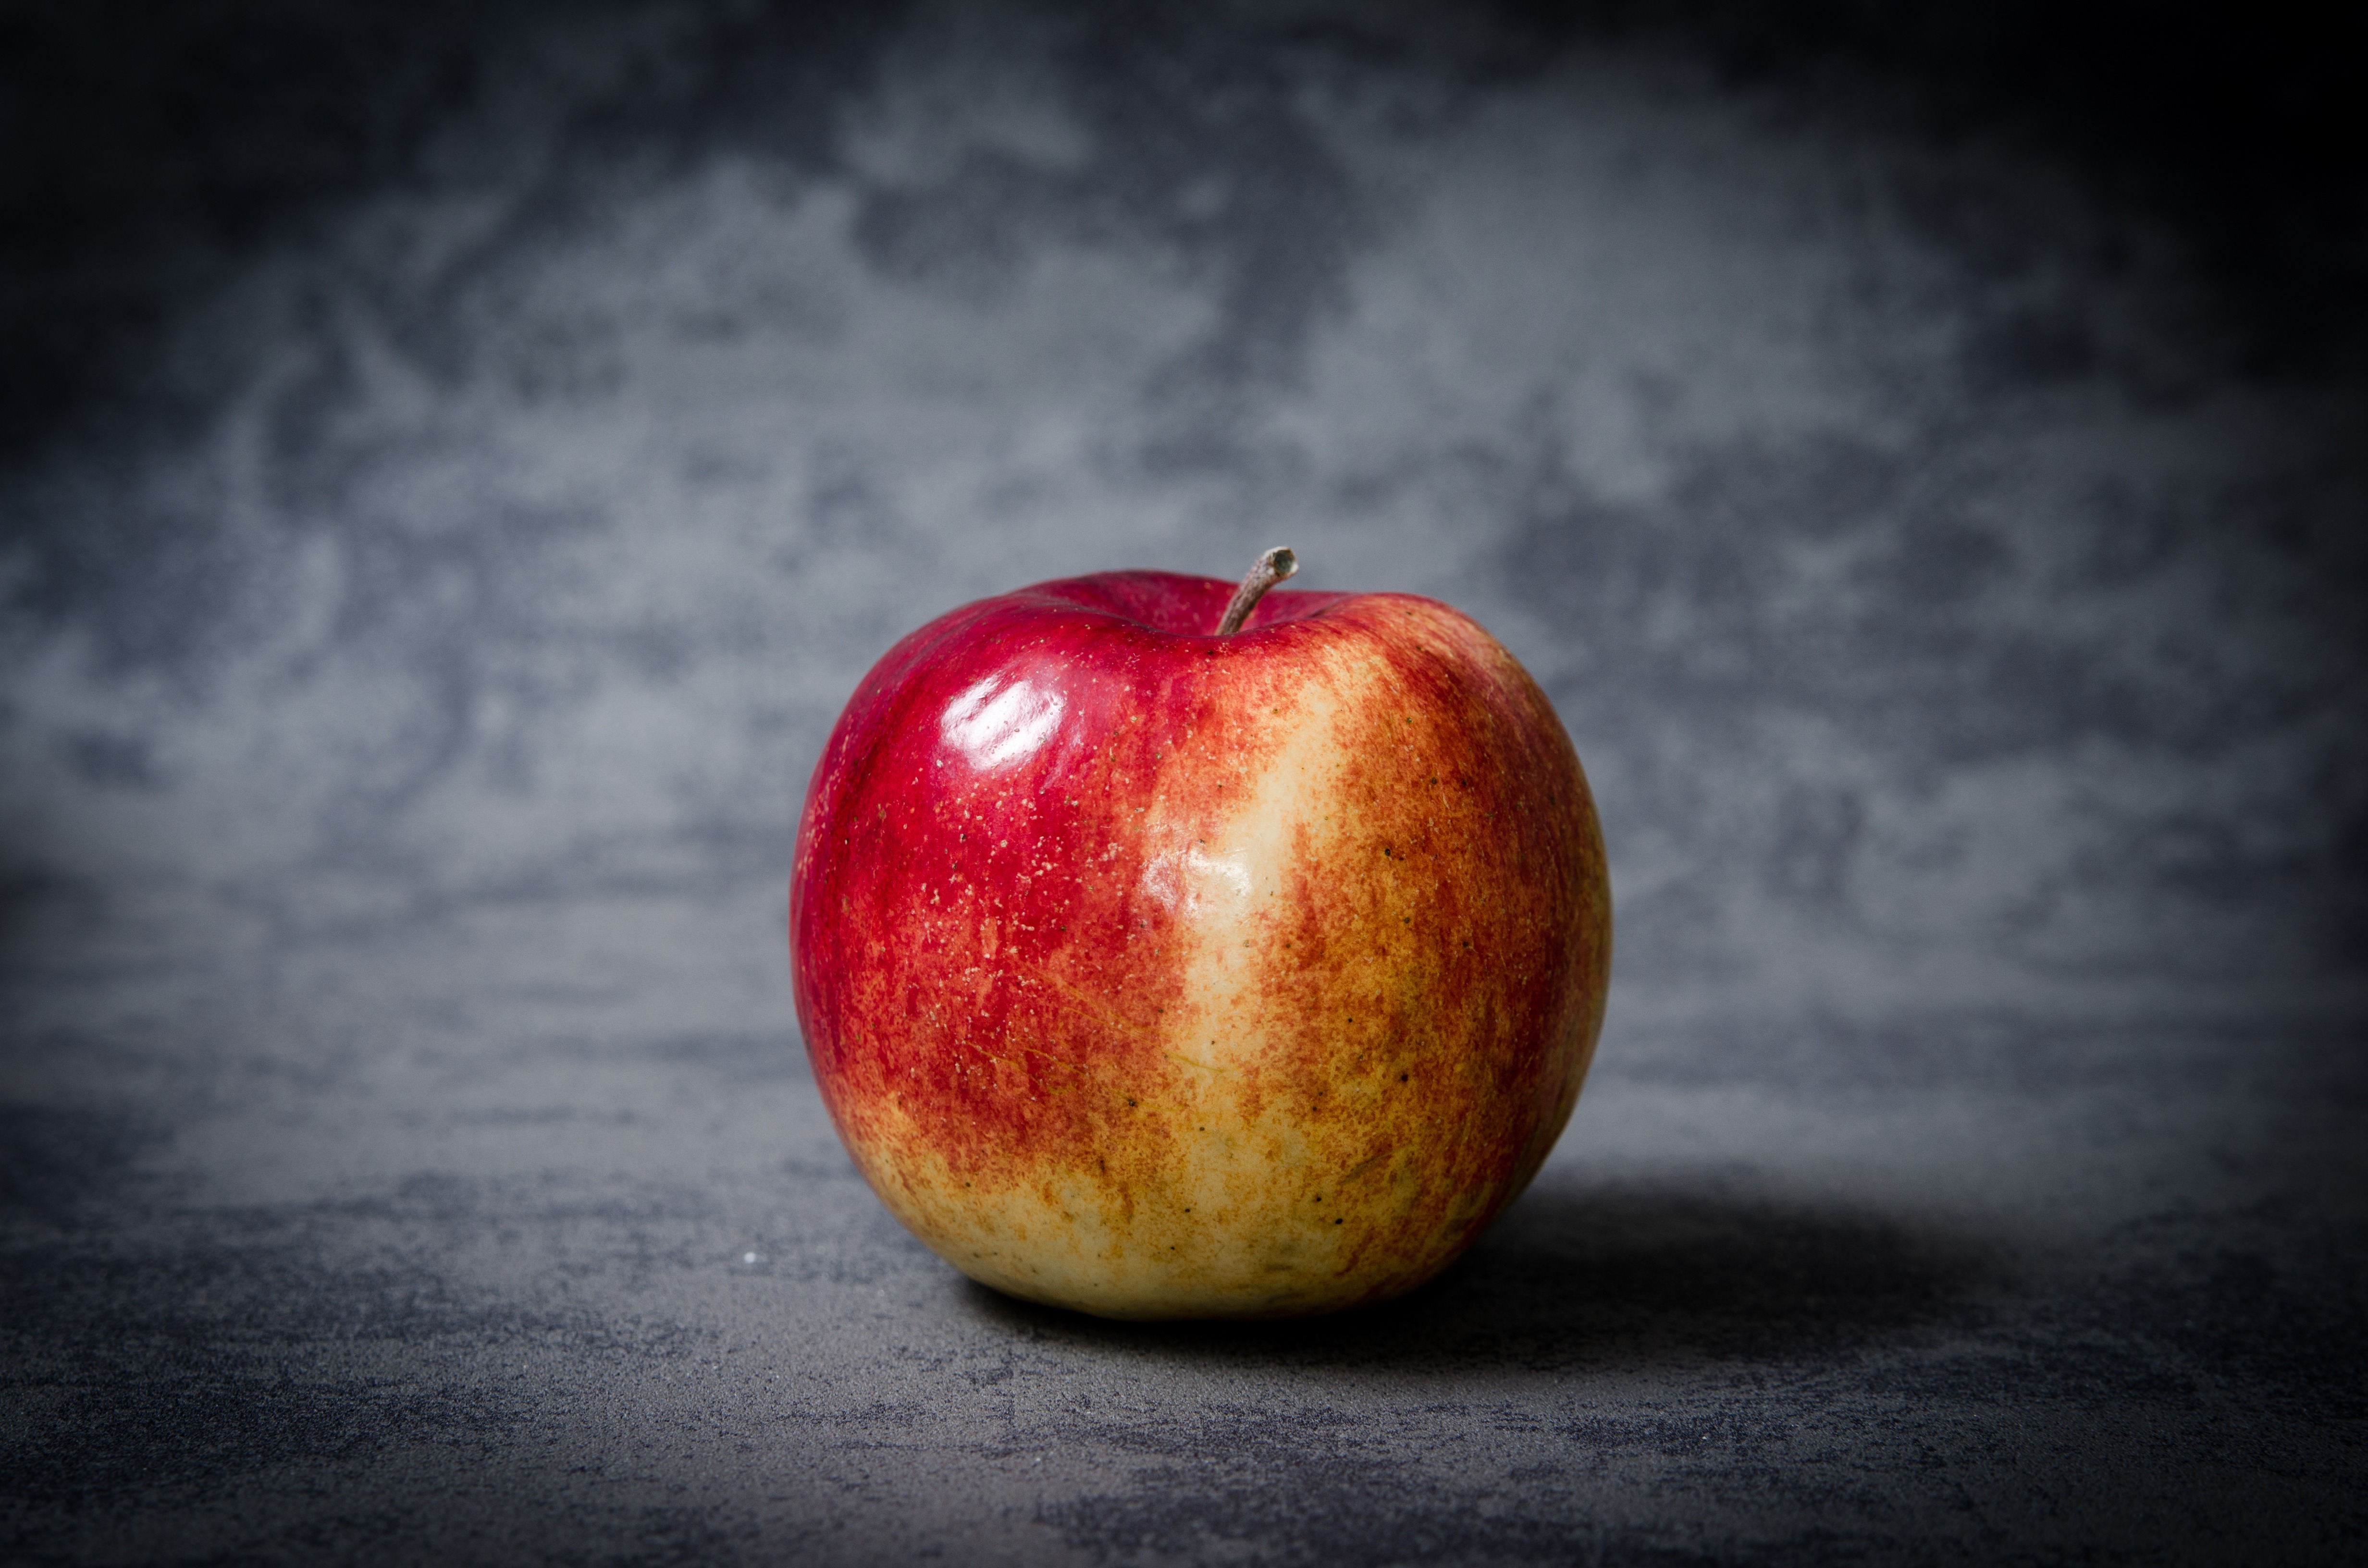
apple, book, plant, photography, fruit, flower, food, red, produce, darkness, still life, painting, education, close up, apples, school, macro photography, knowledge, flowering plant, rose family, still life photography, computer wallpaper, land plant, rose order